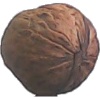
Label: Walnut 1